Taavet Rootsmäe

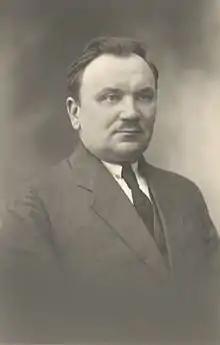
Taavet Rootsmäe

Taavet Rootsmäe (until 1936 David Rootsman; 27 June 1885 Tartu County – 27 June 1959 Tartu) was an Estonian astronomer.